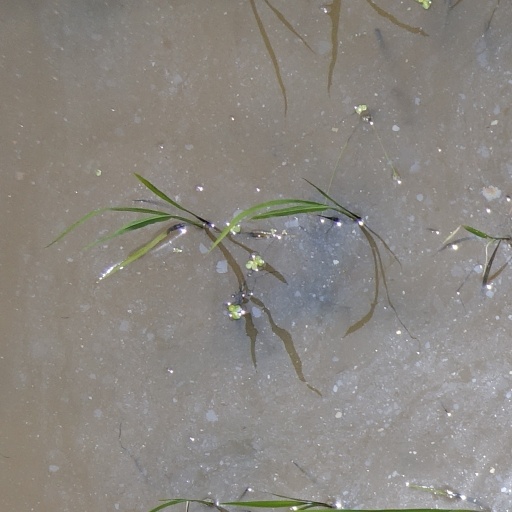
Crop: rice